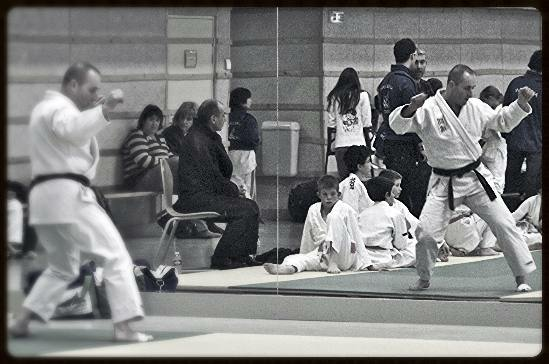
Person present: Yes